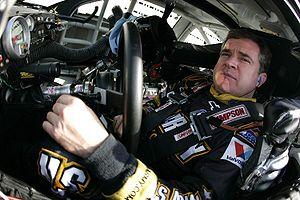
Joe Nemechek est un pilote américain de NASCAR participant à la Sprint Cup.